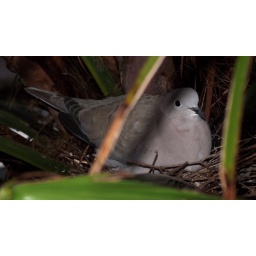
Eurasian Collared Dove (Streptopelia decaocto) This bird was sitting about two-to-three feet from my hotel window in Southampton.